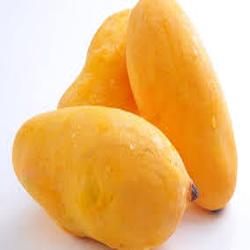
Label: Mango